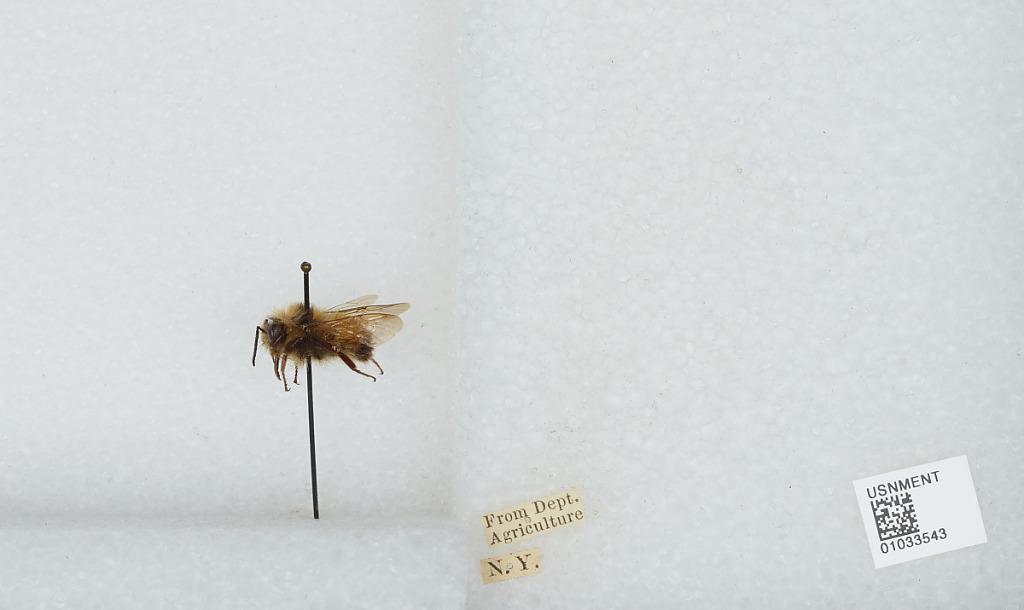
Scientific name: Bombus (Pyrobombus) ternarius Say
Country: United States
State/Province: New York